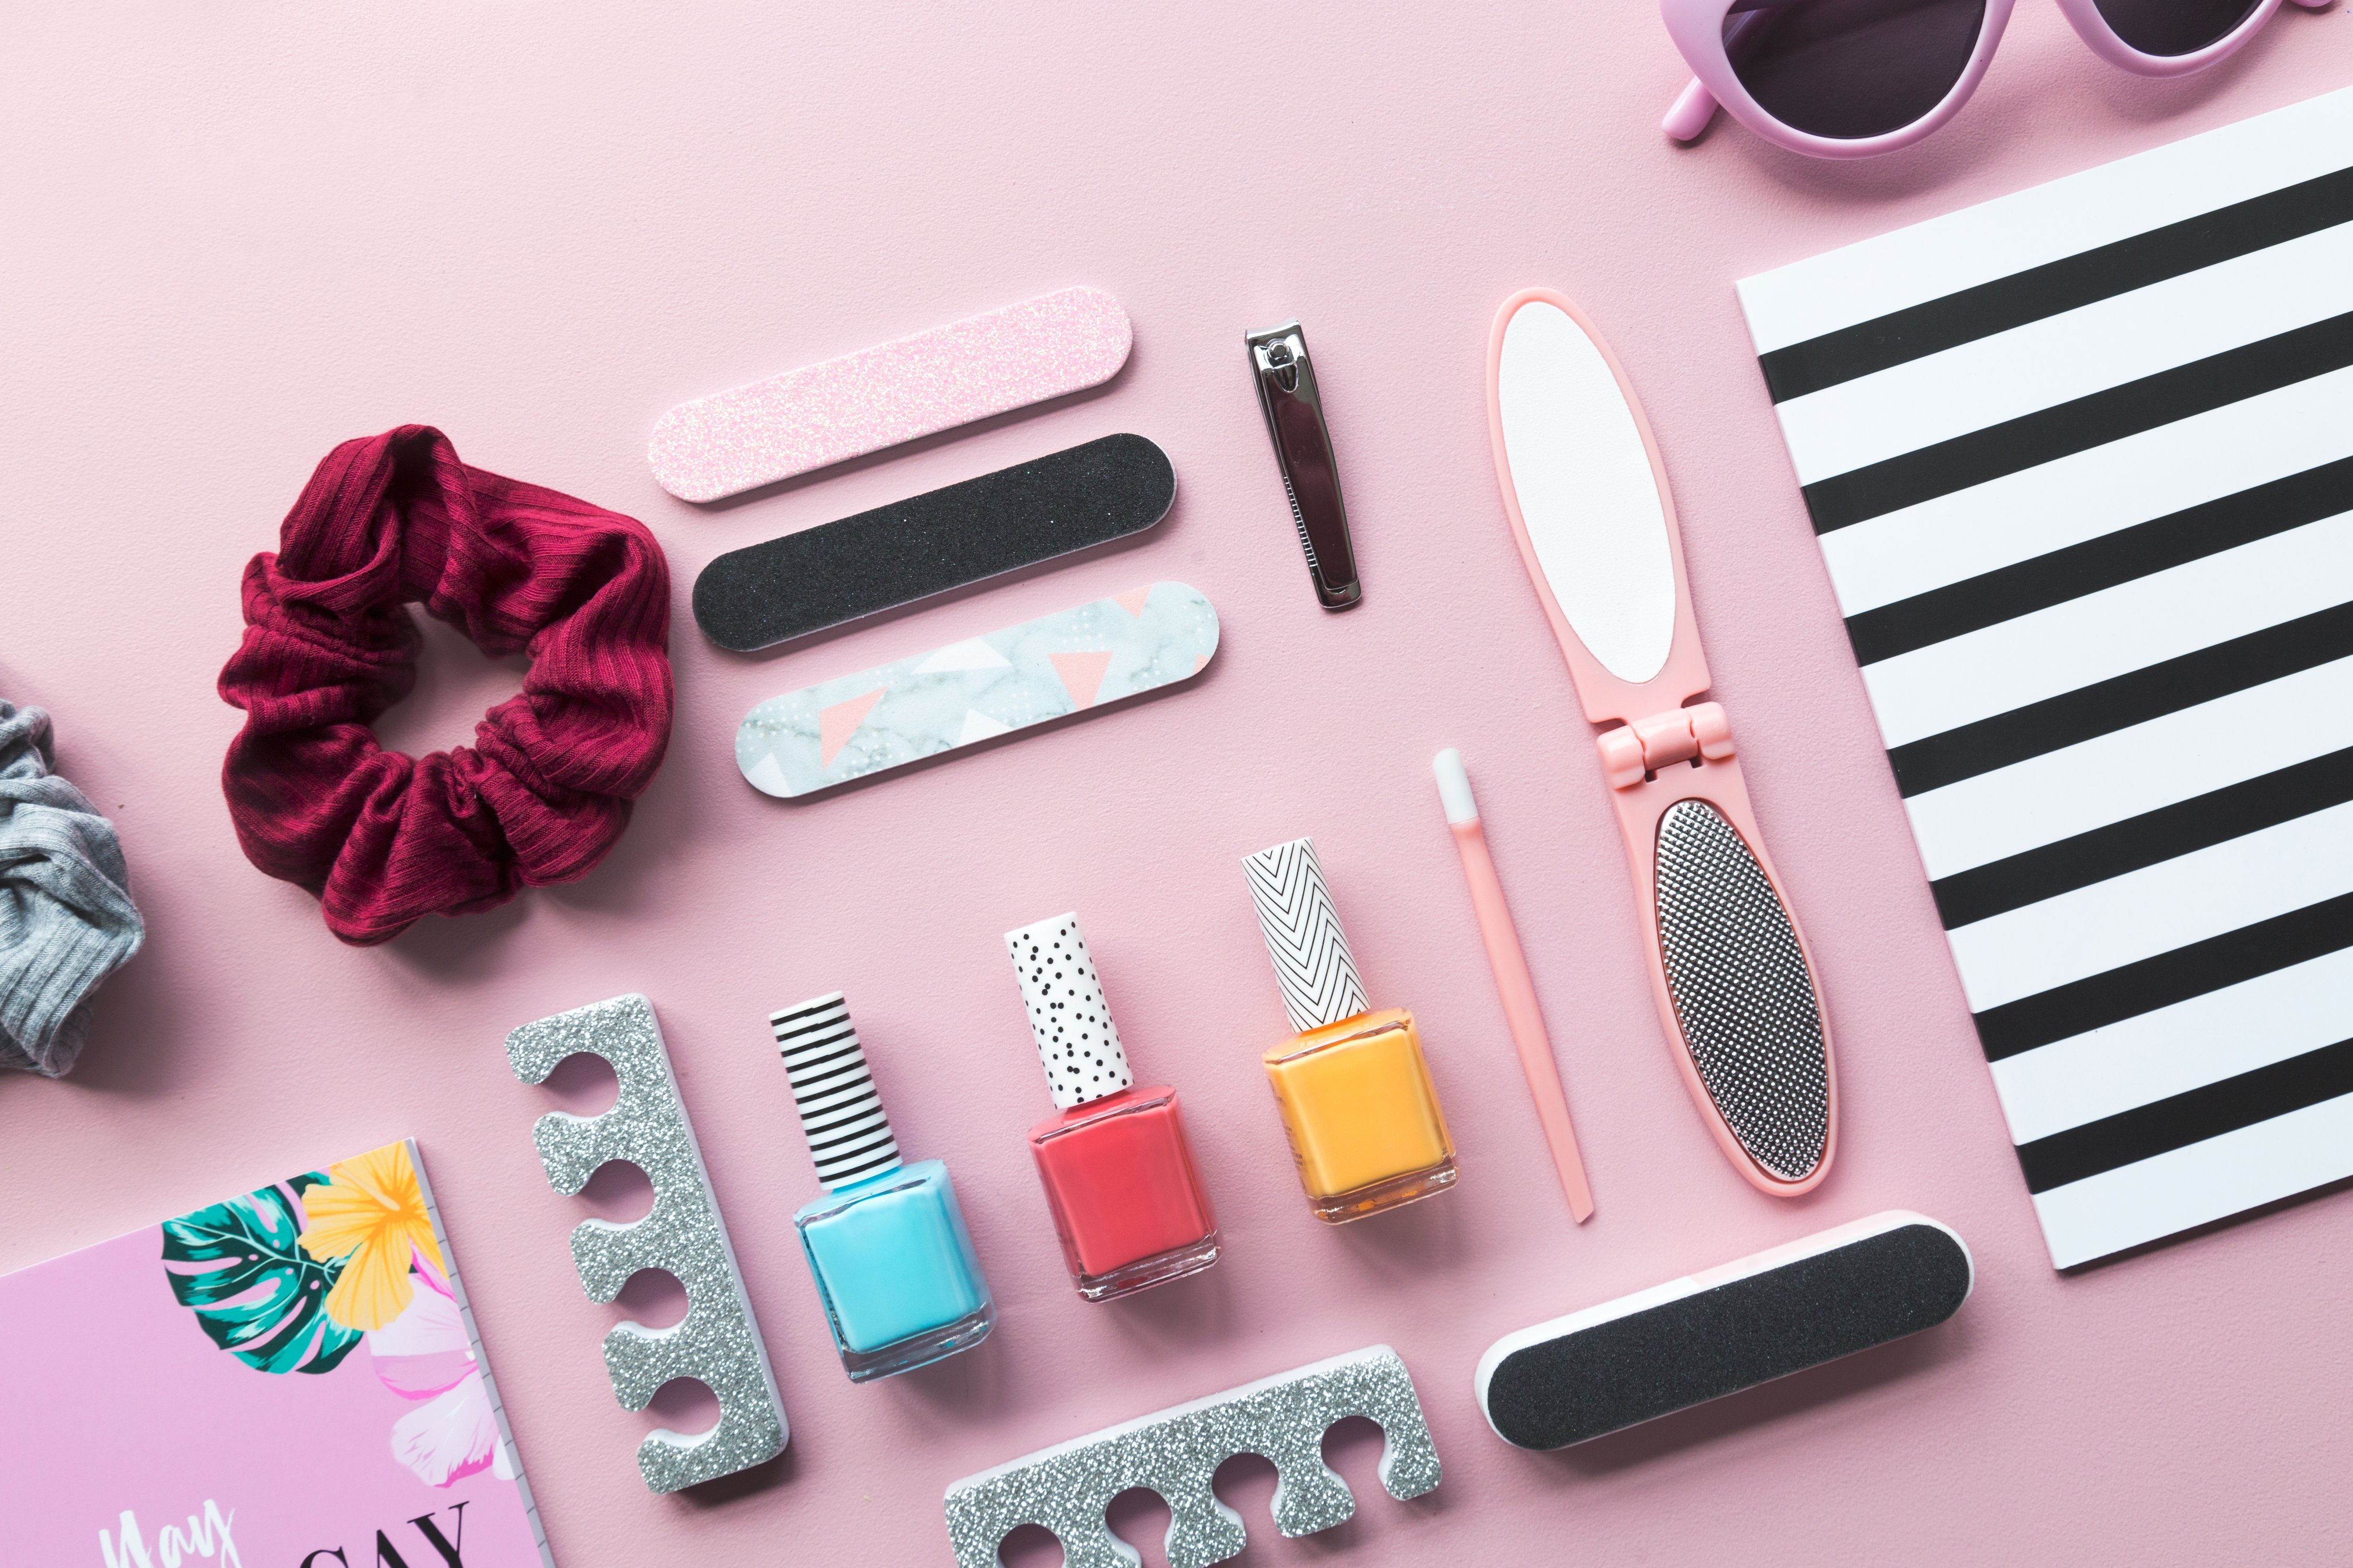
pink, product, comb, hair accessory, cosmetics, nail, Material property, eyelash, nail care, fashion accessory, finger, hair tie, plastic